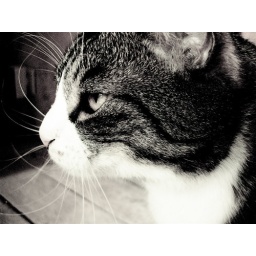
Buster in black and white